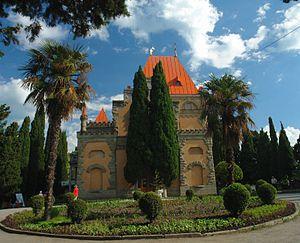
Un sanatorium dans les pays de l'ex-Union soviétique est une résidence de villégiature avec des équipement médicaux pour les travailleurs modestes.